Champion, Missouri

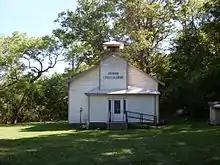
Old church building at Champion, Missouri

Champion is an unincorporated community in central Douglas County, Missouri, United States. It is located along Missouri Route WW, on the west bank of Fox Creek.